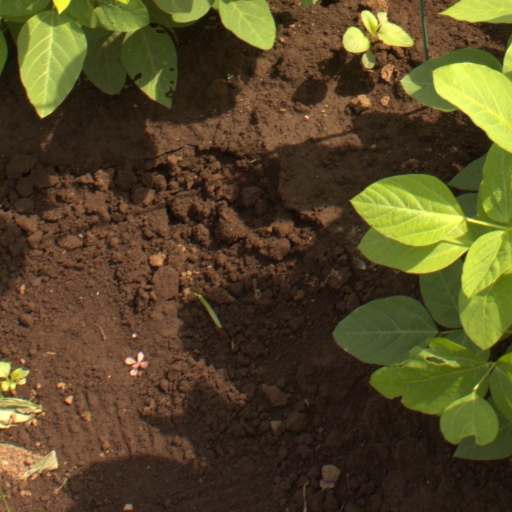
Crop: soybean